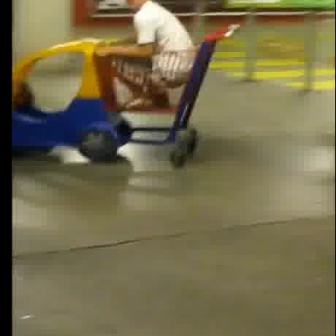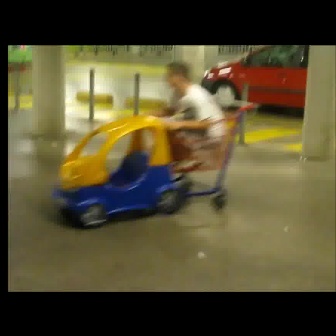
  Please identify the target specified by the bounding box [95,23,239,165] in the first image and locate it in the second image. Return the coordinates in [x_min,y_min,x_max,y_max] format.
Answer: [144,100,252,208]